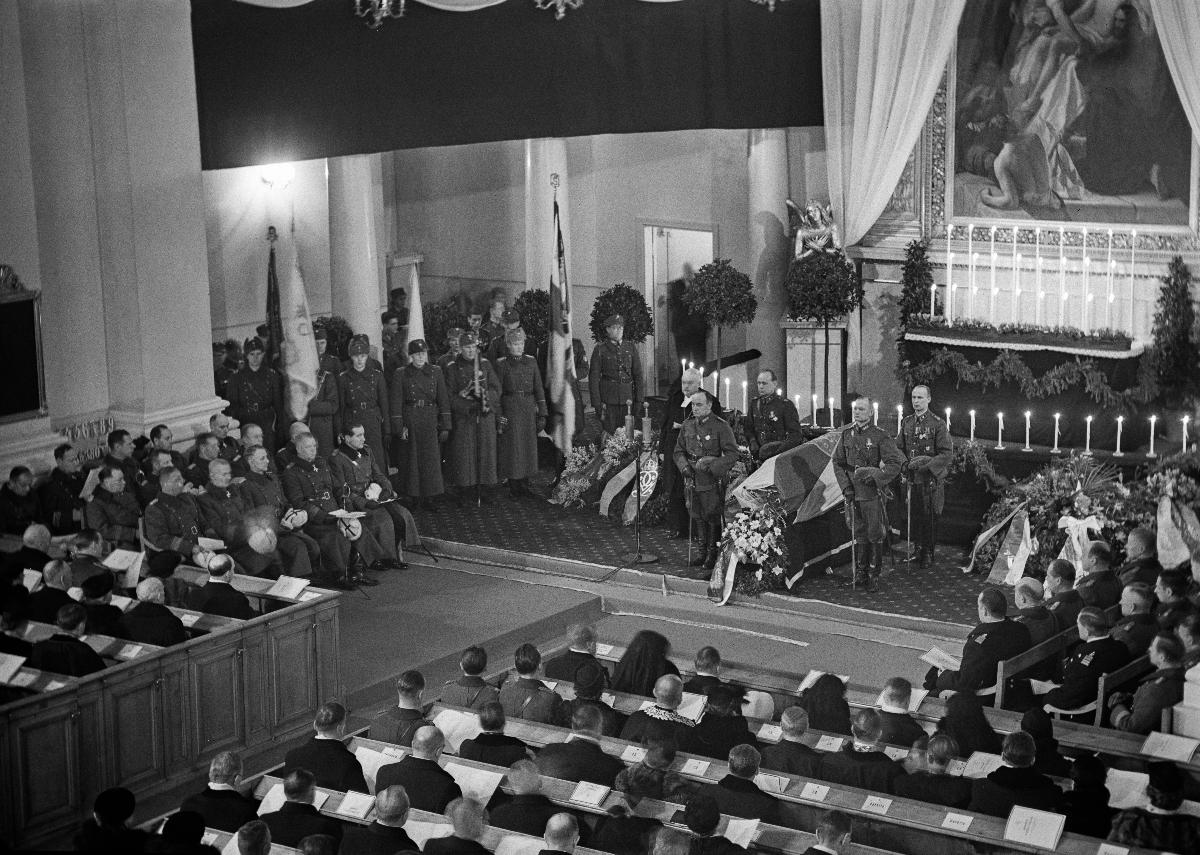
Presidentti Kyösti Kallion hautajaiset
President Kyösti Kallios jordfästning; The funeral of President Kyösti Kallio
sisällön kuvaus: Presidentti Kyösti Kallion hautajaiset Helsingissä 22.12.1940. Siunaustilaisuus Helsingin tuomiokirkossa. content description: The funeral of President of Finland Kyösti Kallio in Helsinki 22.12.1940. The funeral service in Helsinki Dome church. innehållsbeskrivning: President Kyösti Kallios jordfästning i Helsingfors 22.12.1940. Jordfästningen i Helsingfors domkyrka.
Kuvaaja: Sundström, Hugo, kuvaaja
Vuosi: 1940
Paikka: Suomi, Uusimaa, Helsinki
Aiheet: HBL; presidentit; hautajaiset; kuolema; presidents; funerals; Finnish presidents; death; presidenter; jordfästningar; begravningar; död; döden